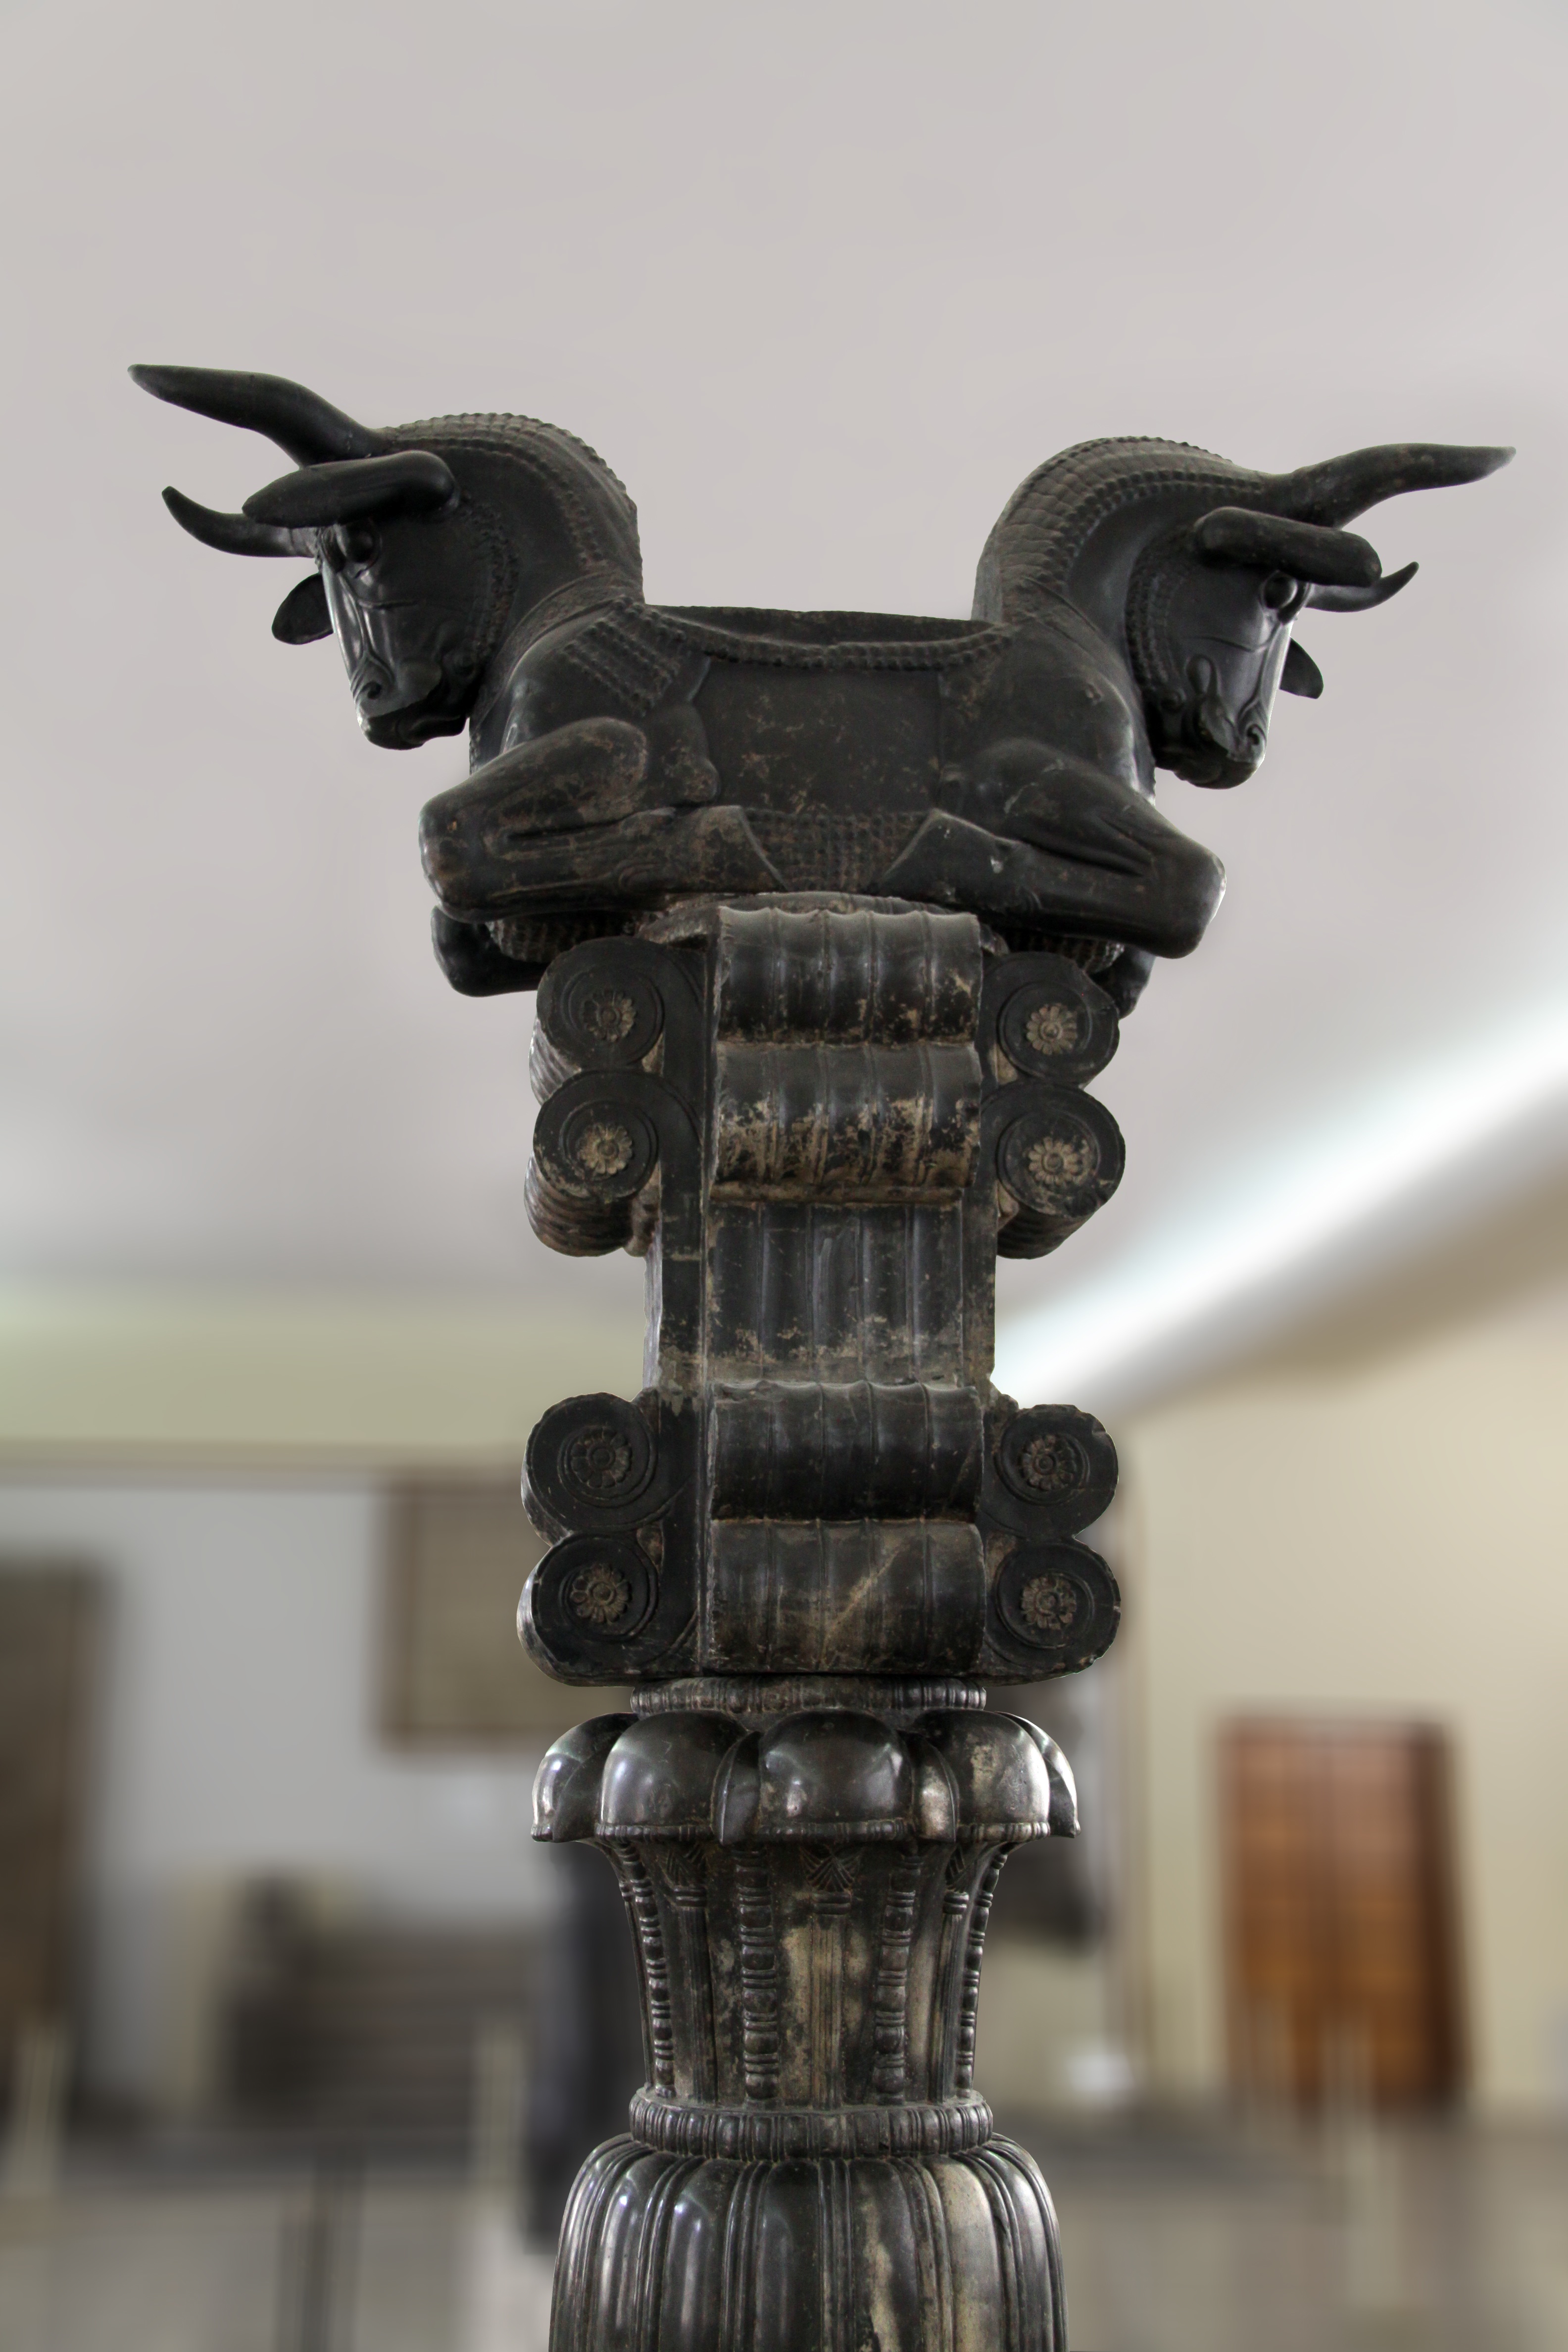
structure, monument, statue, column, metal, black, furniture, lighting, sculpture, art, bronze, iron, carving, bronze sculpture